Olga of Kiev

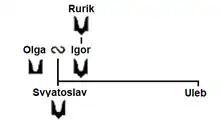
The personal symbols of Rurik, Igor, Olga and Svyatoslav.

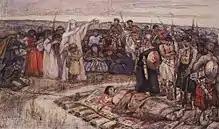
"Princess Olga meets the body of her husband". A sketch by Vasily Surikov.

After Igor's death in 945, Olga ruled Kievan Rus' as regent on behalf of their son Sviatoslav. She was the first woman to rule Kievan Rus'.